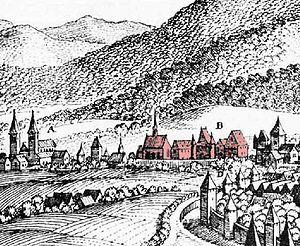
L'église St. Paulin (à gauche) et l'abbaye St. Maximin (au milieu) au-dehors des remparts de Trèves (Allemagne) (à droite). Partie d'une gravure du livre «Topographia Archiepiscopatuum Moguntinensis» de 1646. Cette vue est probablement de 1548
Saint-Maximin de Trèves est une abbaye bénédictine fondée à Trèves en Austrasie aux alentours du IVᵉ siècle. Elle fut à l'origine d'une réforme monastique qui se diffusa dans le Saint-Empire romain germanique.